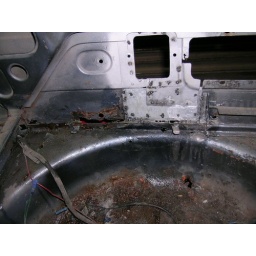
View from inside the trunk. The hole is just above the floor panel flange. The red peeking through is a Snap-On stool.